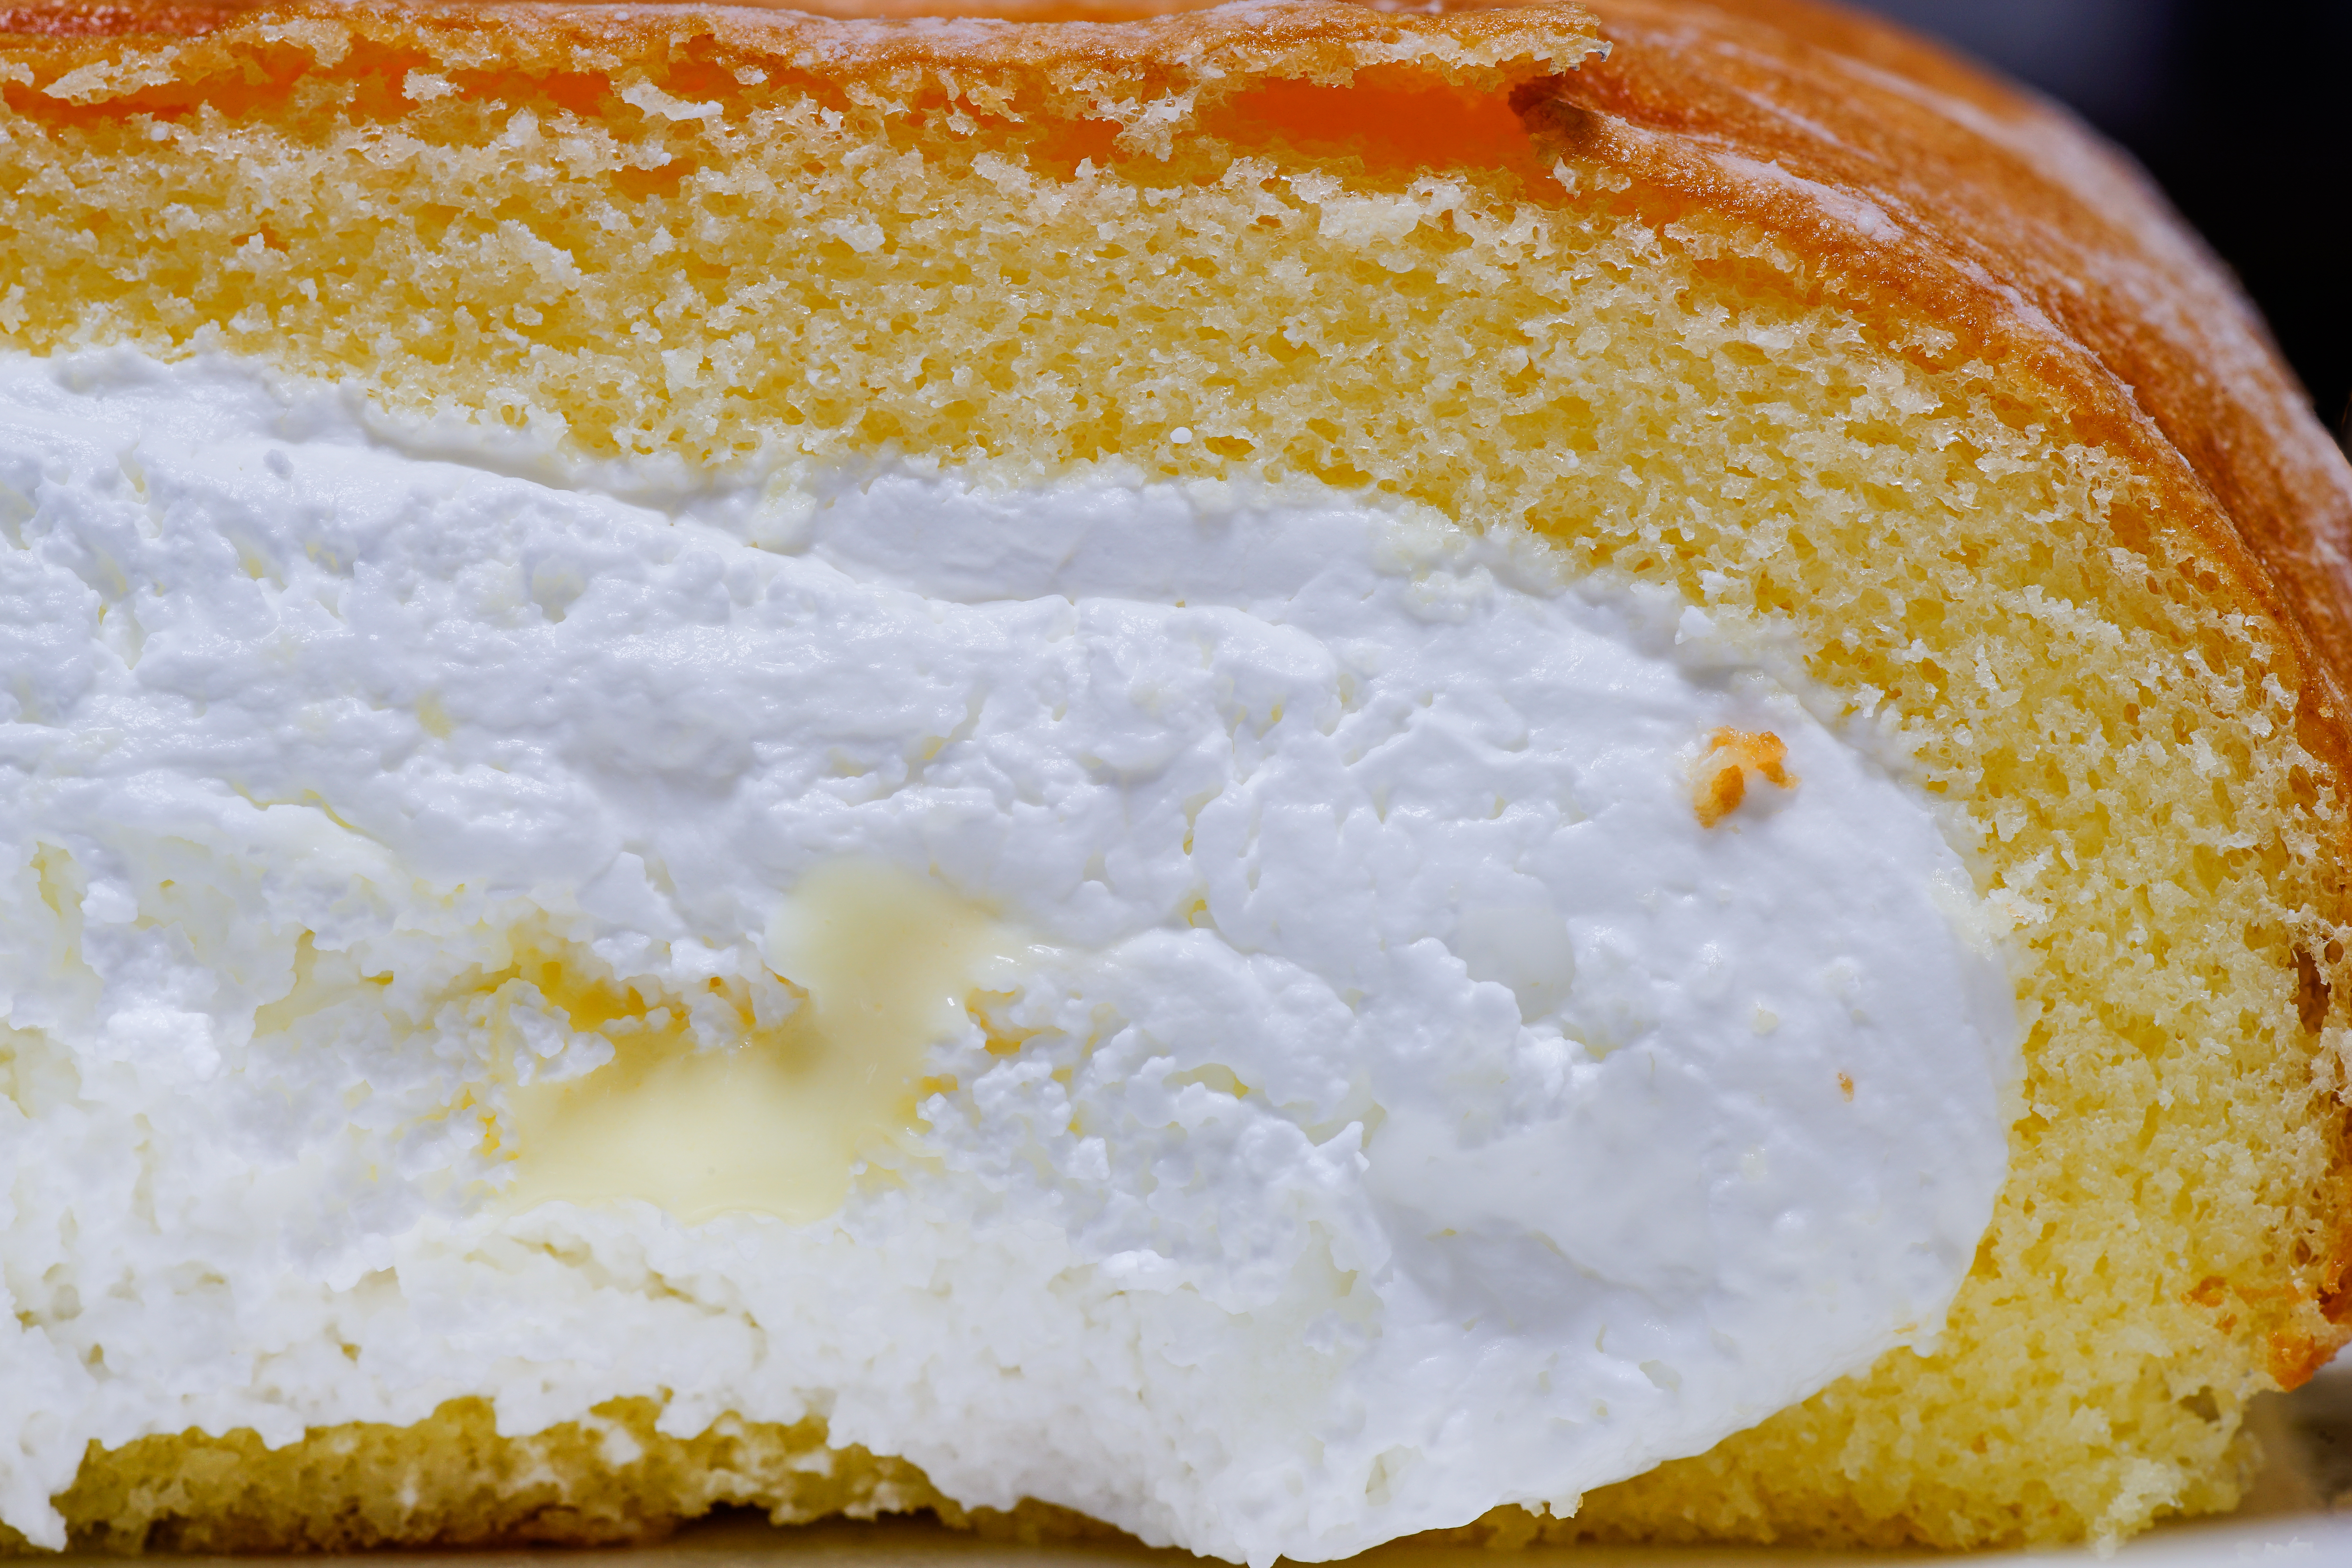
fruit, orange, dish, meal, food, produce, breakfast, baking, dessert, dairy product, whipped cream, icing, sony, macromondays, hmm, ilce7m2, 272e, tamron90mmf28macro, citrus, baked goods, flowering plant, guiltypleasures, land plant